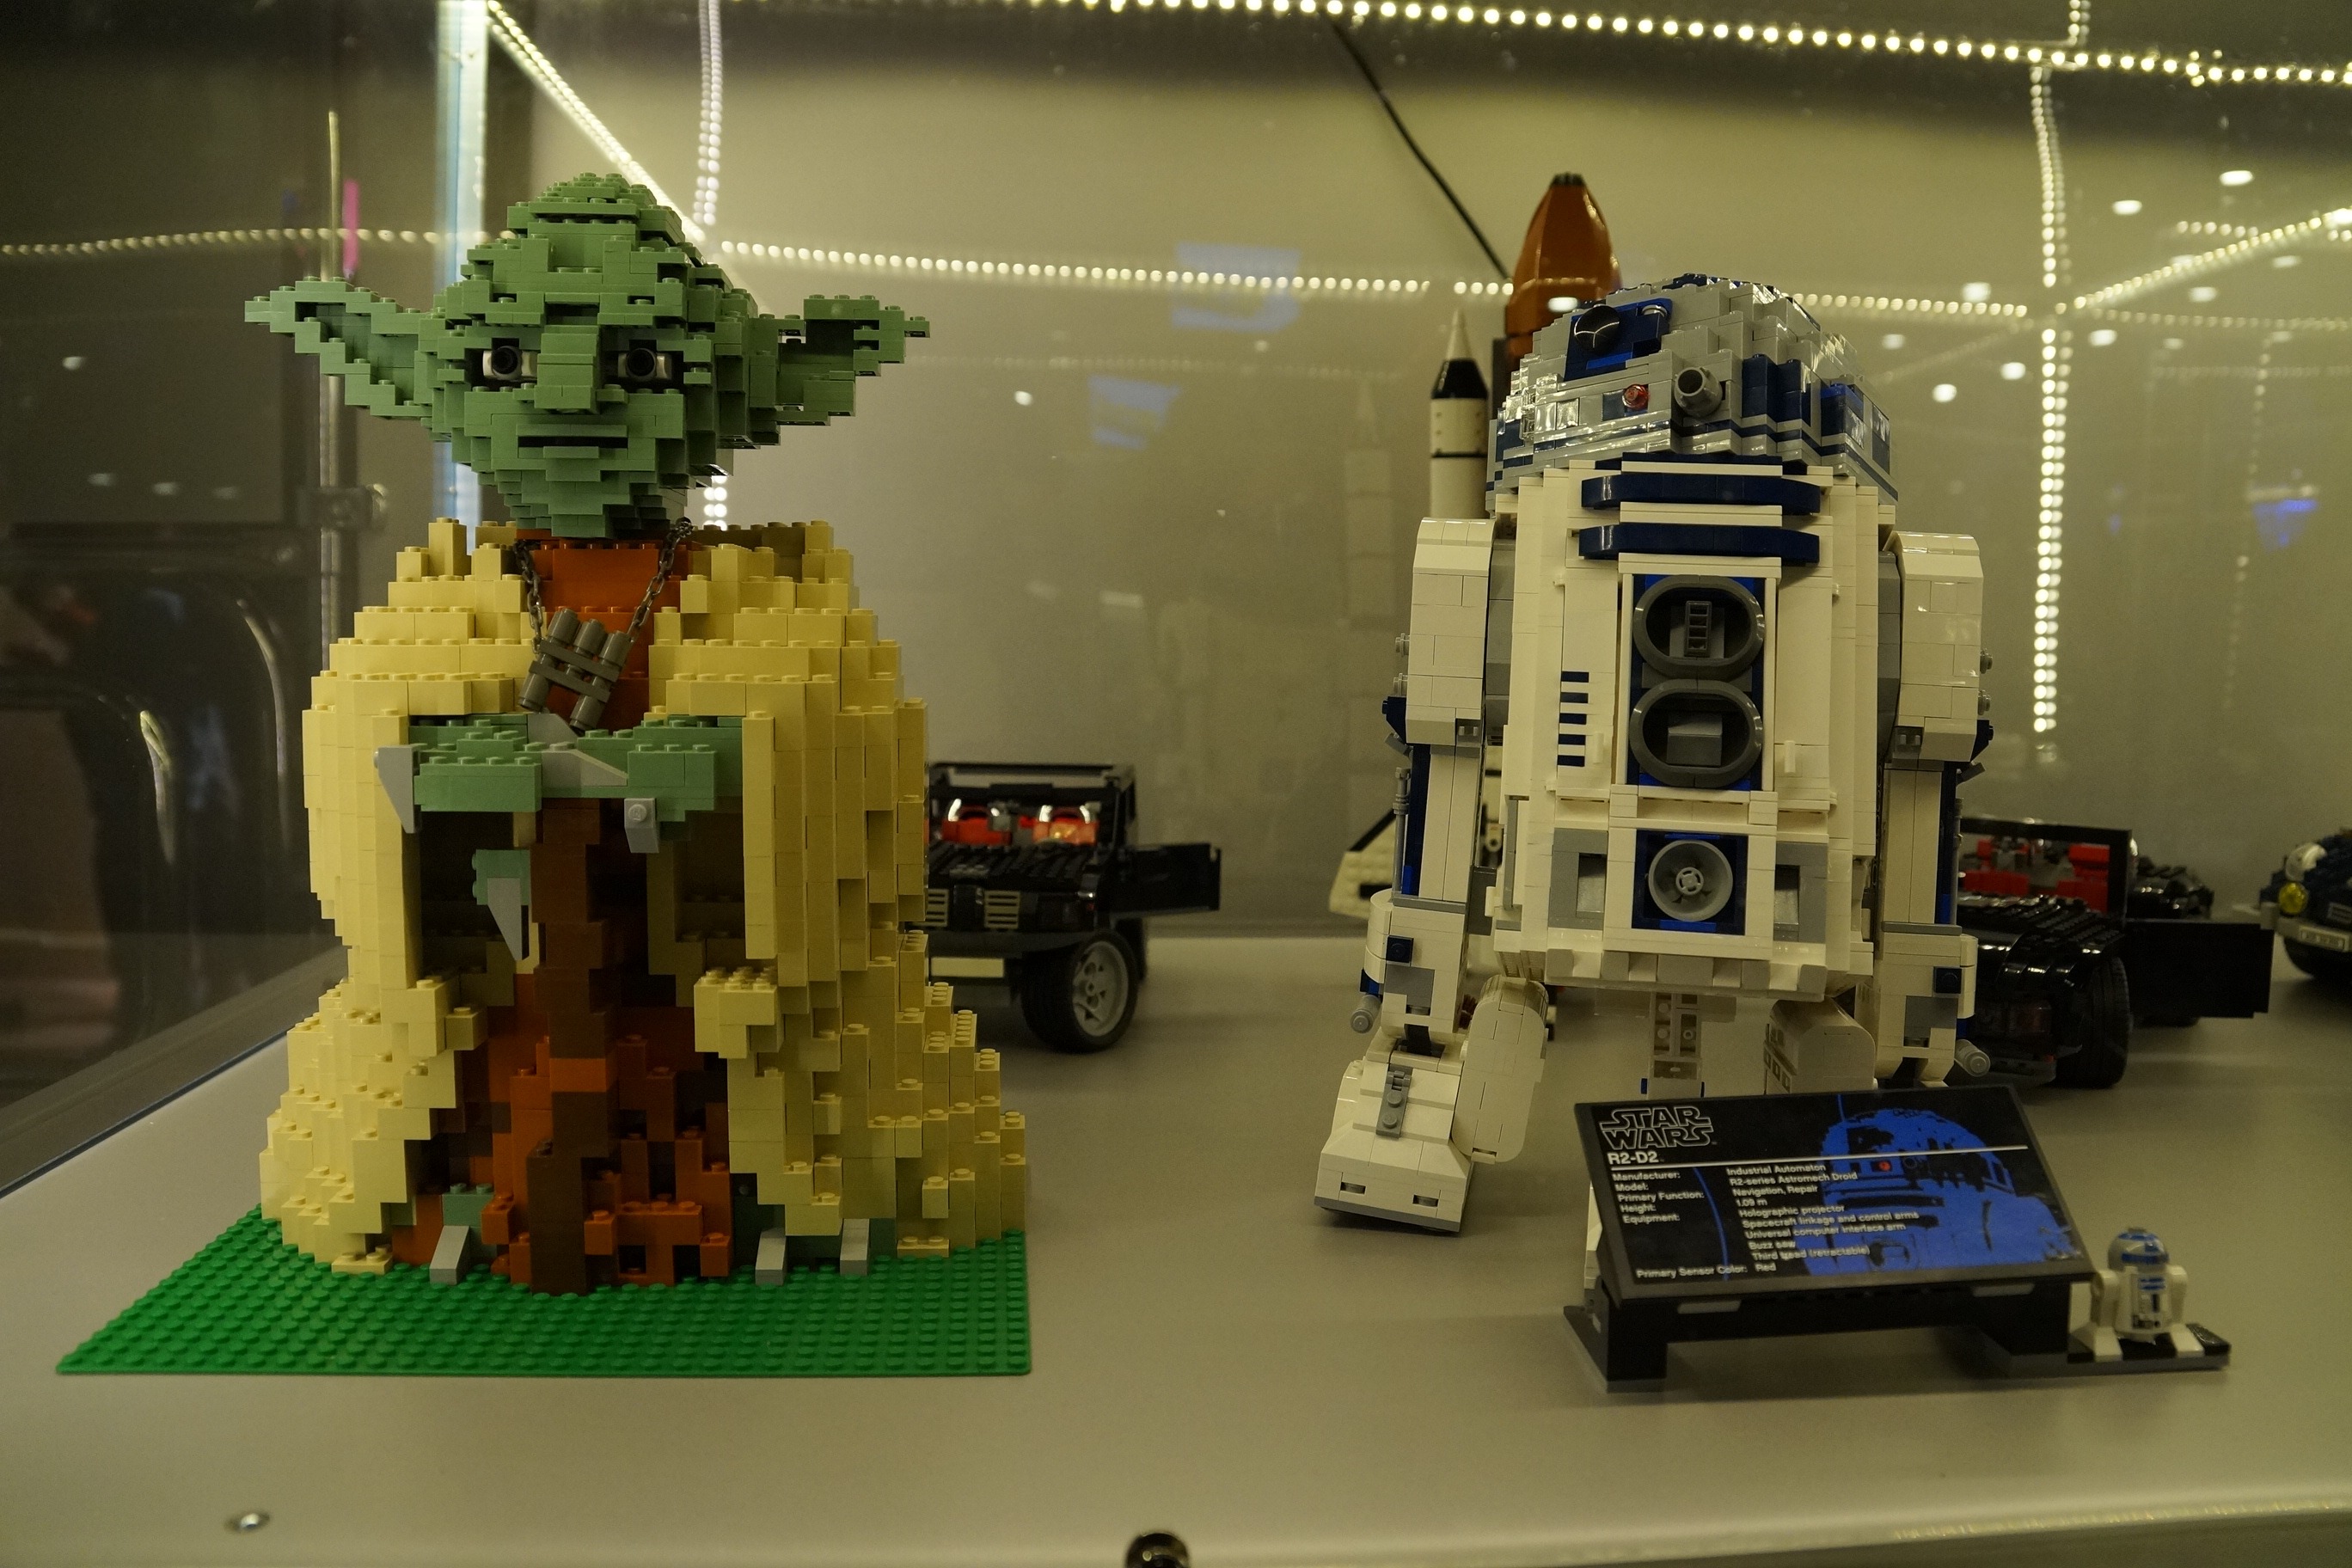
space, machine, toy, star wars, expo, lego, yoda, r2d2, building blocks, legos, mecha